Love at Times Square

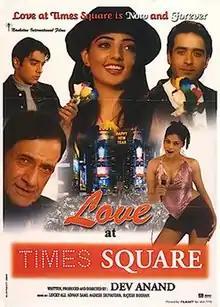
Poster

Love at Times Square is a 2003 Indian film directed by Dev Anand starring Himself Shoib Khan, Chaitanya Chaudhary and Heene Kaushik. The film had special appearances by Salman Khan and Rishi Kapoor.